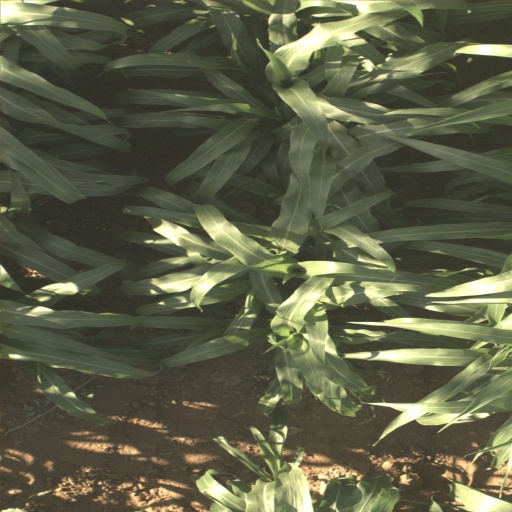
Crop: sorghum